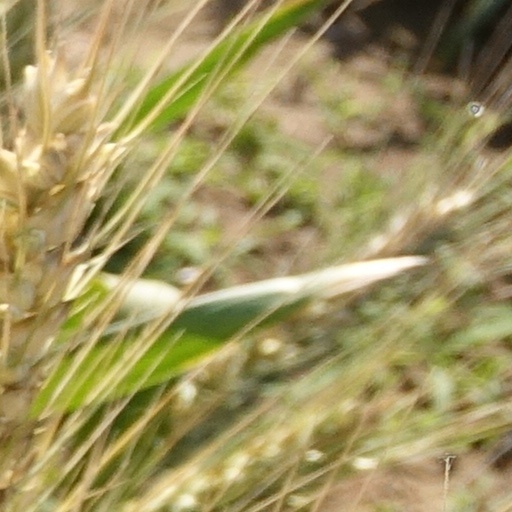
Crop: wheat